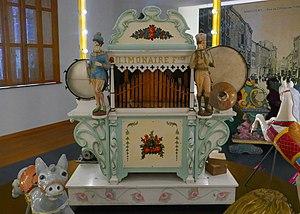
Orgue de foire Limonaire Frères Paris, 1905 35 touches, 2 consoles portant grosse caisse, caisse claire, cymbale et 2 automates en bois sculptés et peints Maison de la musique mécanique et de la dentelle, Mirecourt (Vosges)
La Maison de la musique mécanique et de la dentelle est un musée français situé à Mirecourt, à l'ouest du département des Vosges. Fondé en 1996, il a d'abord accueilli une collection d'instruments de musique mécanique, complétée ultérieurement par celle d'un ancien musée dédié à la dentelle de Mirecourt, aujourd'hui fermé.
Limonaire est le nom d'une grande famille de facteurs d'orgues de manèges et d'instruments automatiques, fondée en 1840. Leur nom était très célèbre pour l'importance et la qualité de leur production, et l'instrument qui en est devenu le plus populaire fut l'orgue limonaire, ou orgue de foire, ou encore simplement limonaire, désignant par extension tous les orgues mécaniques de grande taille.
On appelle instruments de musique mécanique les appareils qui sont capables de jouer une musique de manière autonome, ou simplement assistée.